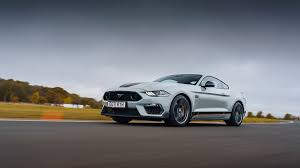
Vehicle type: Cars